Question: Please indicate a possible affordance area of the book that can be used for holding
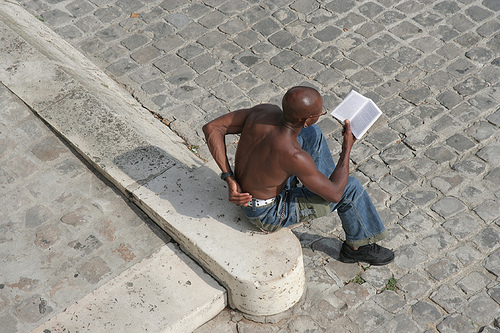
Answer: [328.243, 86.43, 385.322, 143.059]